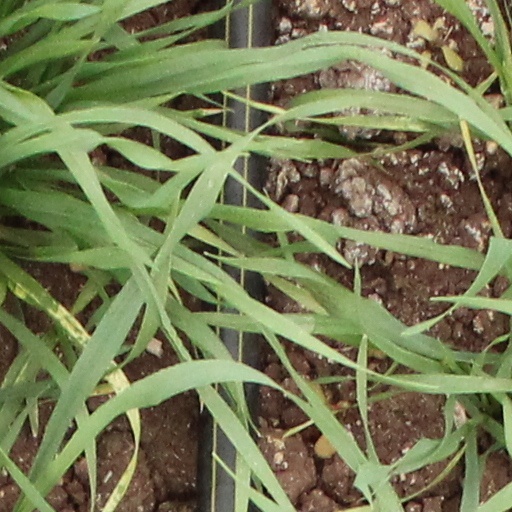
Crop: wheat